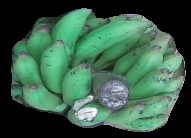
Variety: elakki-bale
Grade: grade3